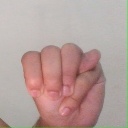
अक्षर: म